SS Sarpedon (1923)

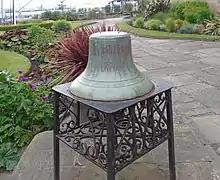
"Sarpedon"s bell in the yard of the parish church of Our Lady and Saint Nicholas, Liverpool

"Sarpedon" arrived at Newport, Wales on 5 June 1953 to be scrapped by John Cashmore Ltd.